Mount Blaxland (New South Wales)

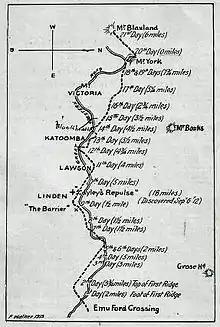
A sketch of Blaxland, Lawson and Wentworth's route across the Blue Mountains in 1813 prepared by F Walker in 1913. The Great Western Road has been inserted to show how closely it has followed the track of the explorers in its general direction.

Mount Blaxland, actually a hill, is located about 15 kilometres south of Lithgow. It was the furthest point reached by Blaxland, Lawson, and Wentworth on their historic 1813 crossing of the Blue Mountains.